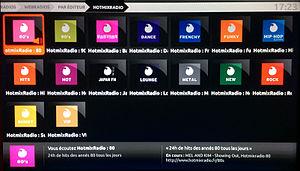
Capture d'écran su service Hotmixradio sur la Freebox
Une webradio, ou netradio, est une installation informatique permettant la diffusion radiophonique sur Internet grâce à la technologie de la lecture en continu.